Answer in natural language. How many Chairs are visible in the scene? Choose between the following options: 7, 4, 5, 6 or 2
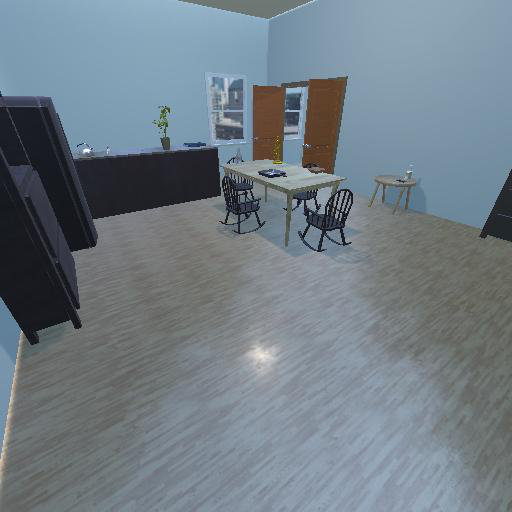
<answer>4</answer>